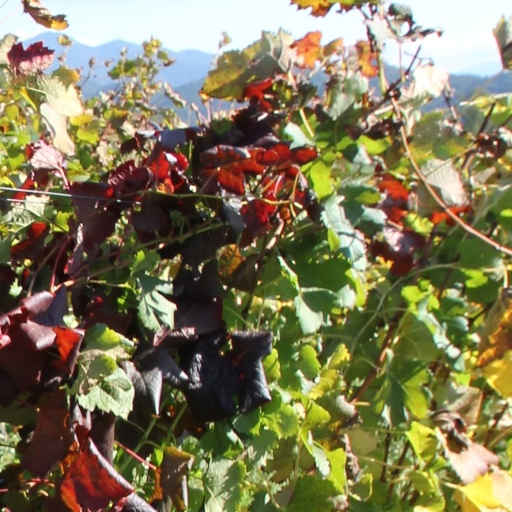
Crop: grape